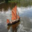
Label: ship